Consuelo Fould

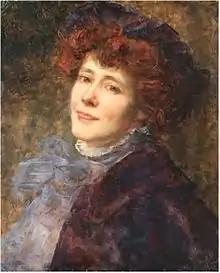
Self-portrait (c.1890)

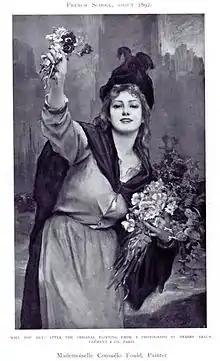
"Will You Buy?"

Fould was born in Cologne, Kingdom of Prussia, as the daughter of the actress Josephine Wilhelmine Valérie Simonin, better known under her pseudonym Gustave Haller, and politician Gustave-Eugène Fould, of the Fould family of bankers. She was adopted along with her sister, the painter Georges Achille Fould, by the Prince Stirbey.